Death at a Funeral (2010 film)

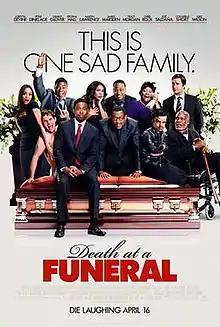
Theatrical release poster

Death at a Funeral is a 2010 American black comedy film directed by Neil LaBute and written by Dean Craig. It is a remake of the 2007 film of the same name, also written by Craig. The film features an ensemble cast including Chris Rock, Martin Lawrence, Danny Glover, Regina Hall, Peter Dinklage, James Marsden, Tracy Morgan, Loretta Devine, Zoë Saldaña, Columbus Short, Luke Wilson, Keith David, Ron Glass and Kevin Hart; Dinklage is the only actor to appear in both films. The film was released in the United States on April 16, 2010.